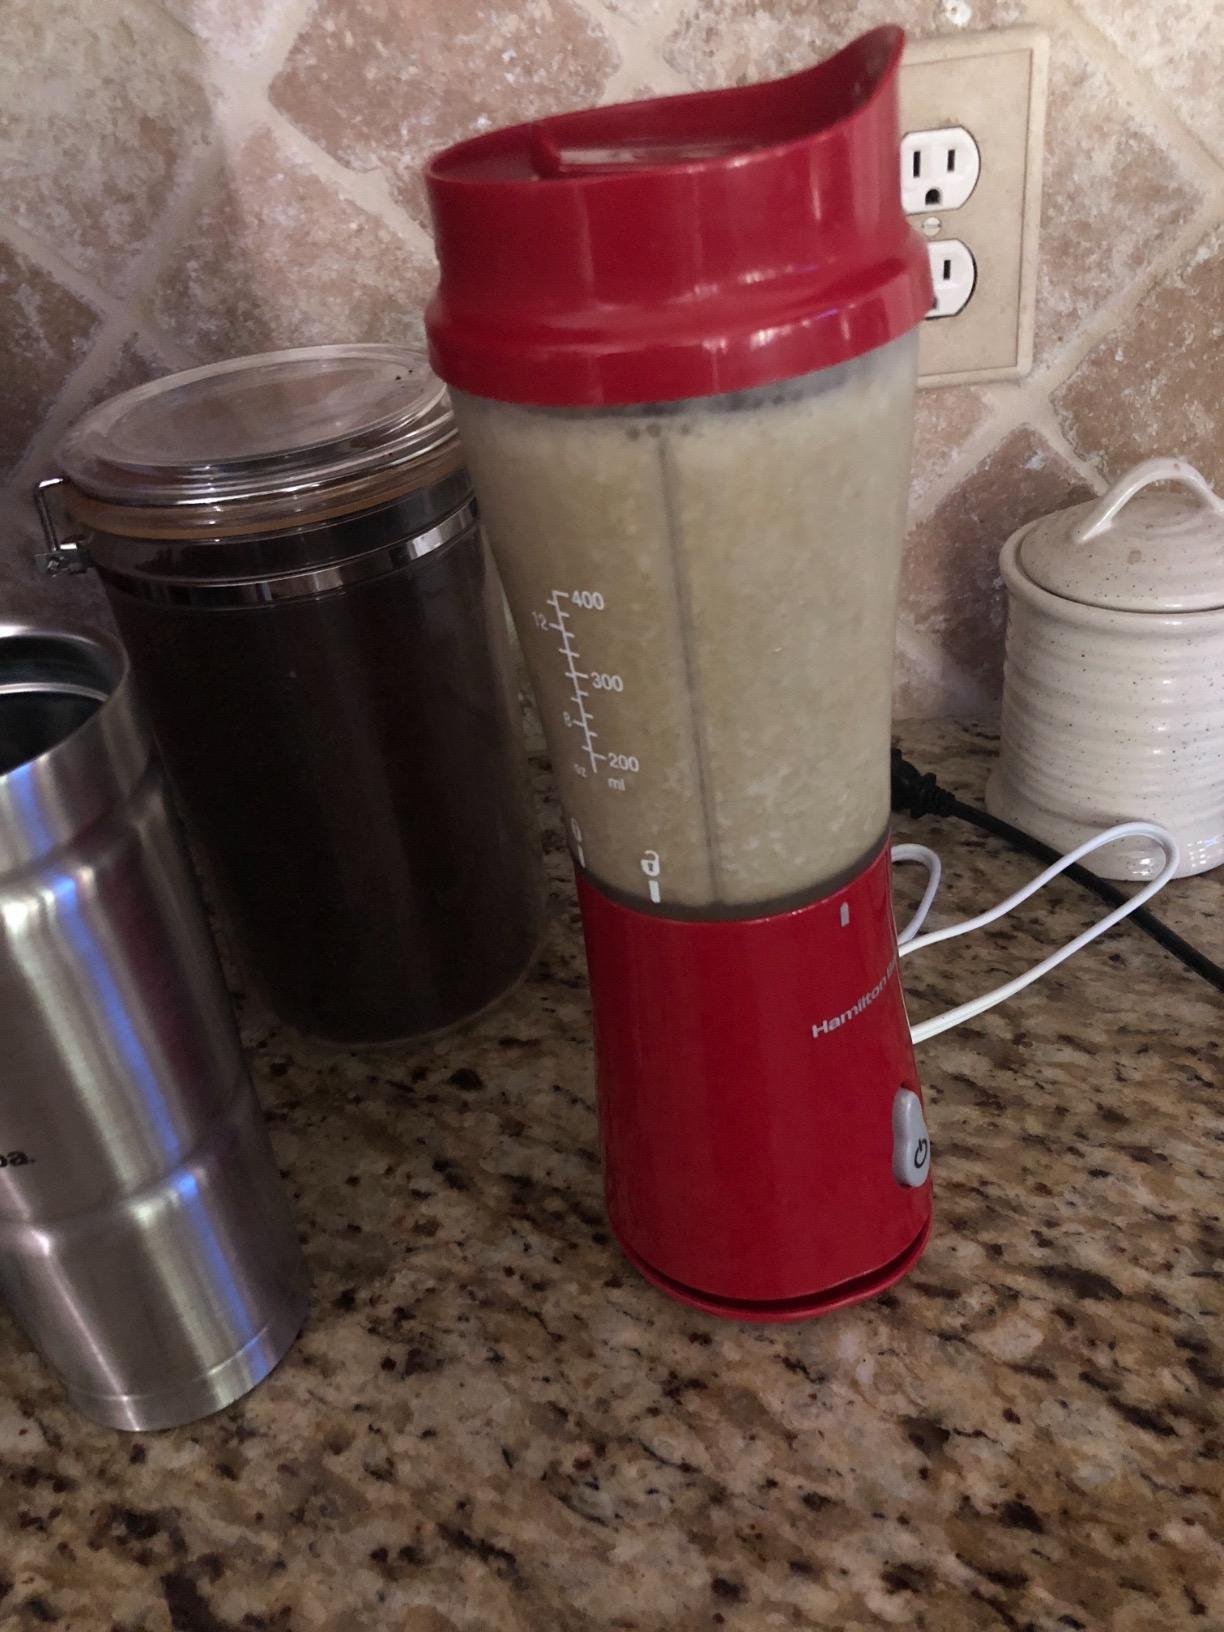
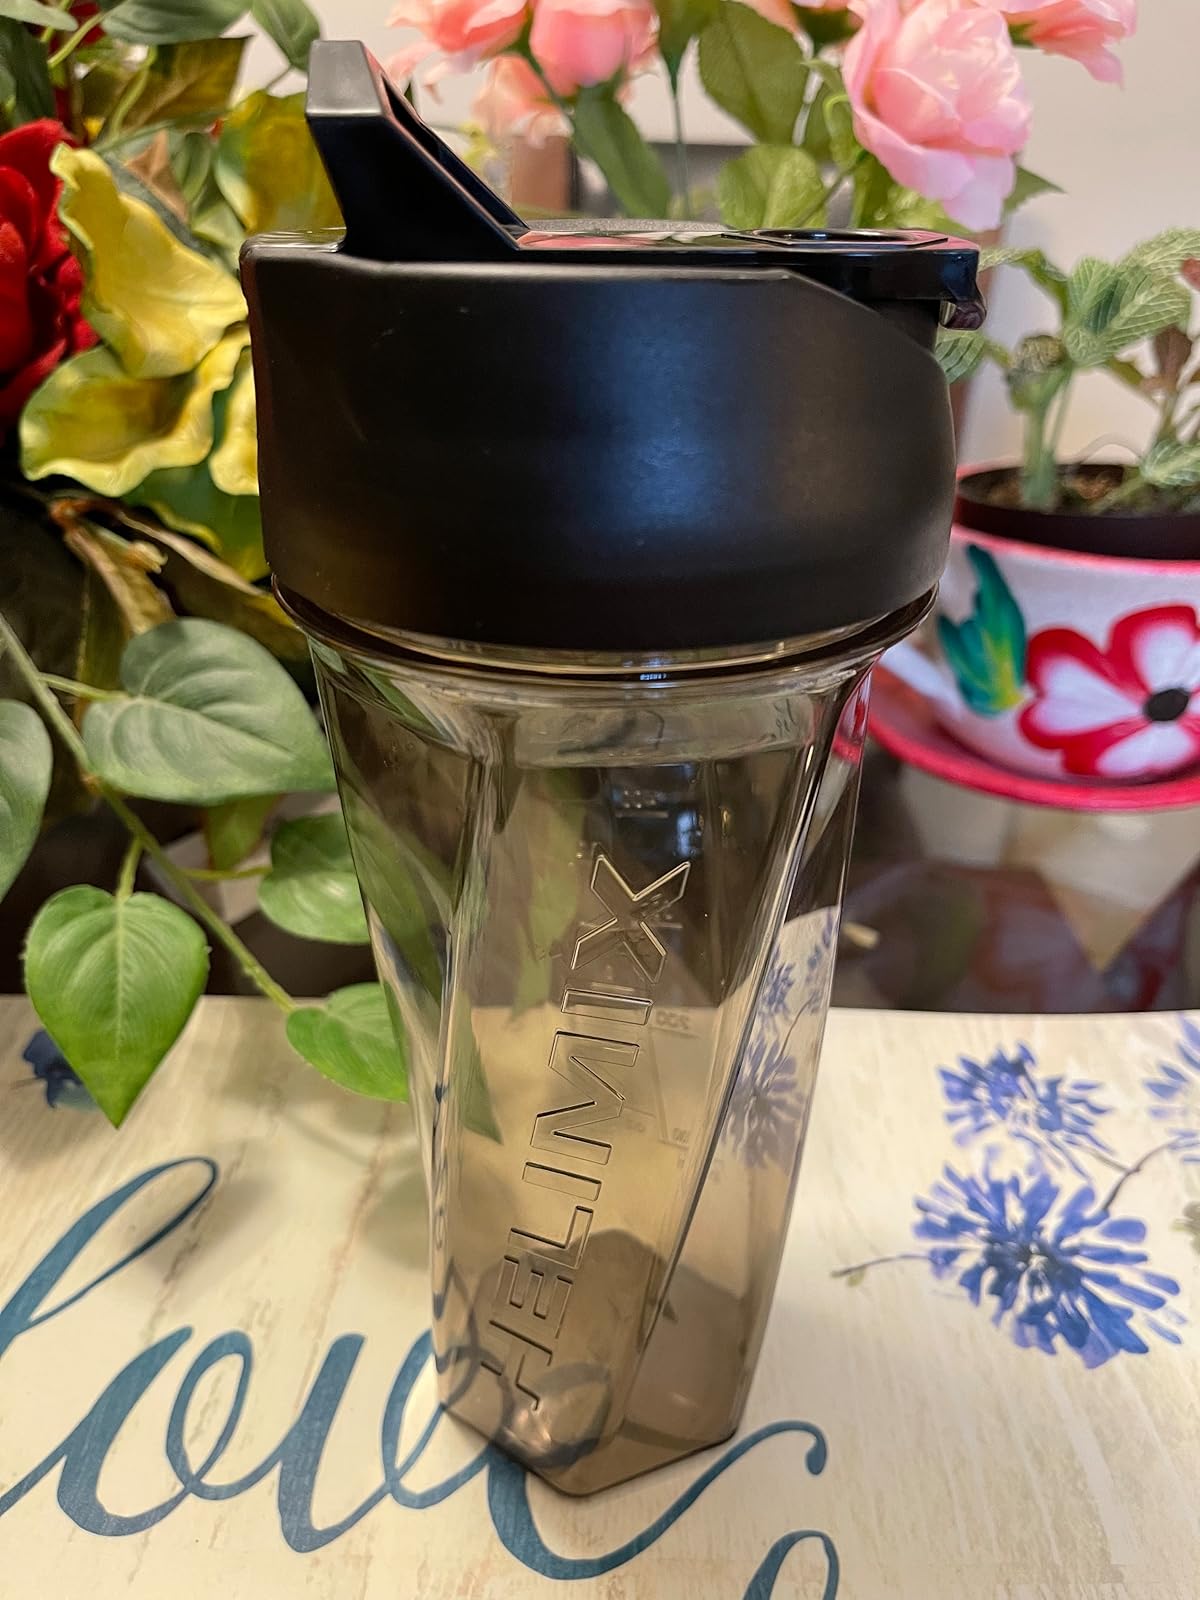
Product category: items_blender
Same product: no